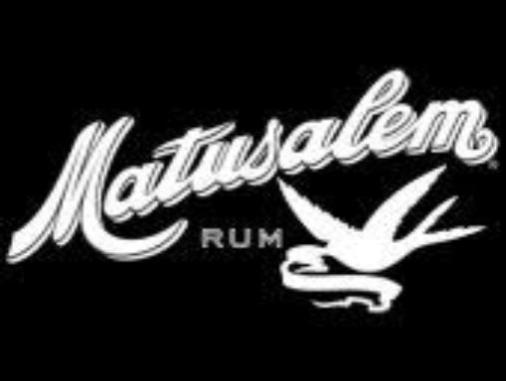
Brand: matusalem
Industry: Food